Nancy Walker

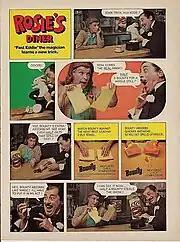
Walker as Rosie in a 1977 magazine ad with Vito Scotti

Dozens of television guest appearances and recurring roles followed, providing her with steady work. Her career spanned five decades and included comedies, dramas, and television variety shows such as "Faye Emerson's Wonderful Town", "The Garry Moore Show", and "The Carol Burnett Show".